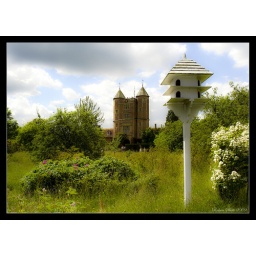
just reminds of my old fairy tale book cover - once upon a time, in castle far away ...